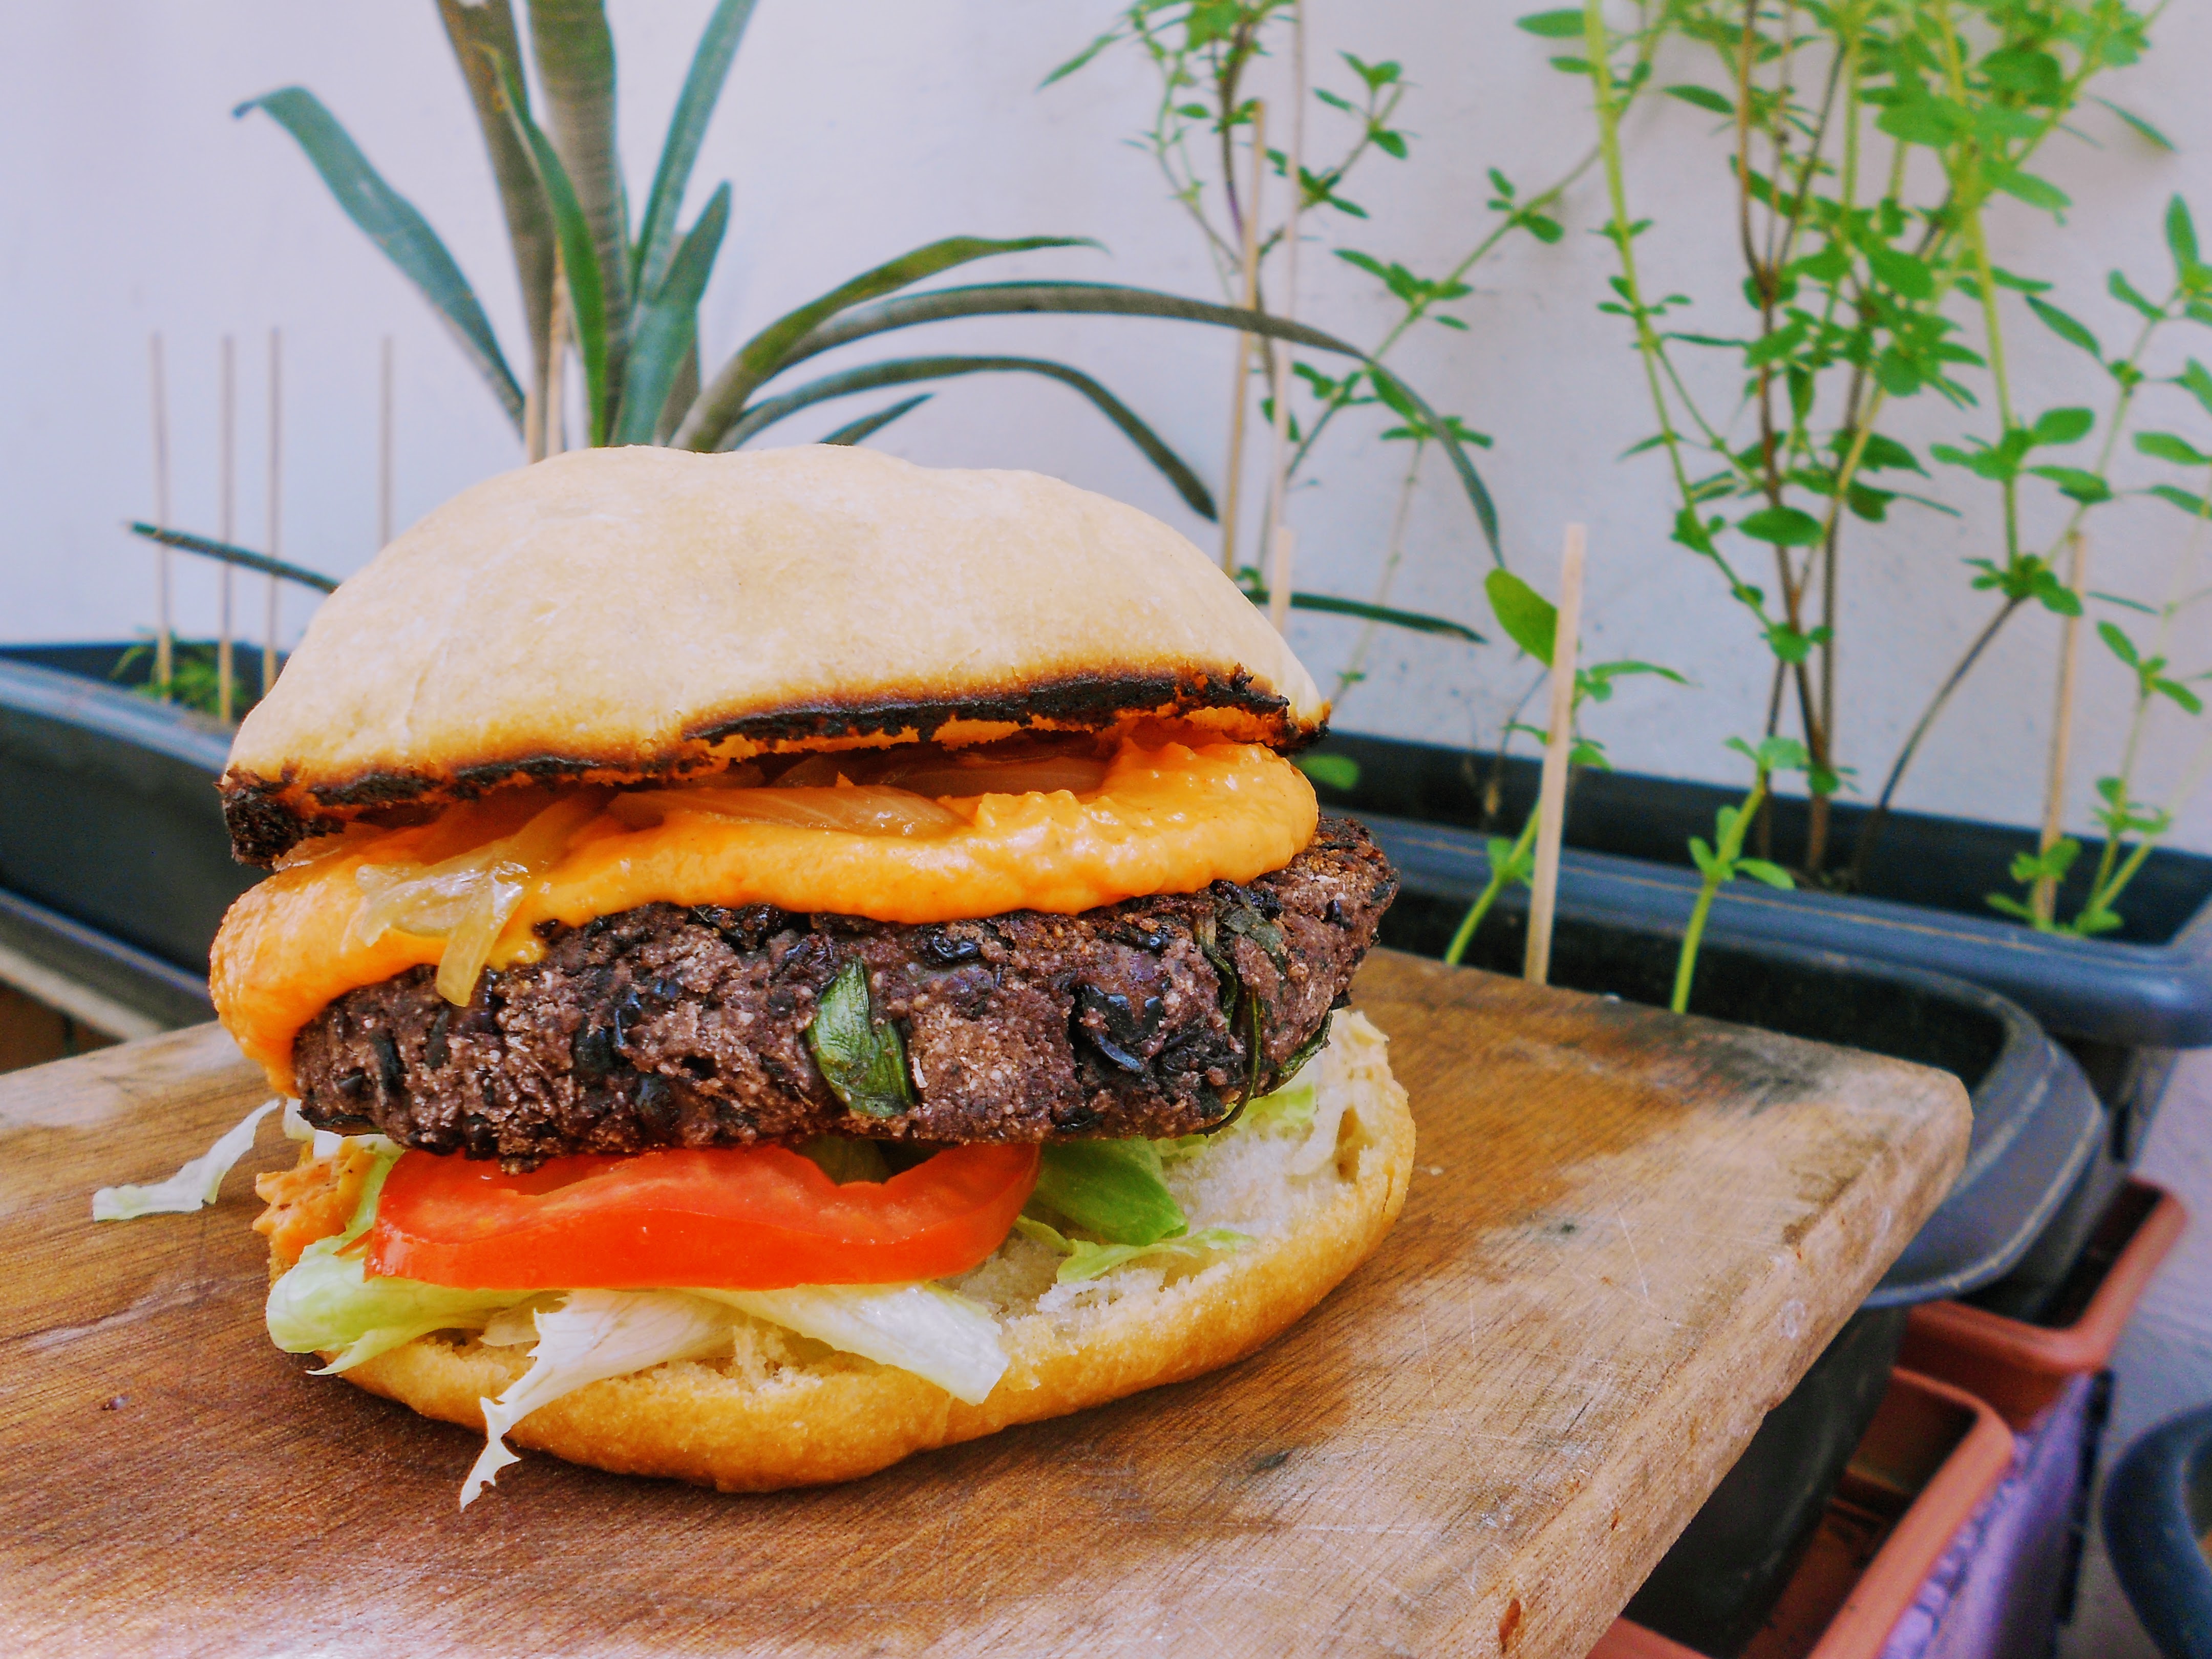
vegan, burguer, food, finger food, sandwich, cuisine, ingredient, baked goods, bun, breakfast, produce, dish, hamburger, meat, fast food, snack, recipe, buffalo burger, vegetable, staple food, veggie burger, american food, leaf vegetable, patty, meal, cheeseburger, comfort food, herb, plate, slider, Burger king grilled chicken sandwiches, junk food, fried food, plant stem, processed cheese, houseplant, street food, flowerpot, gluten, perennial plant, mexican food, garnish, American cheese, salmon burger, cheese, side dish, torta, french food, delicacy